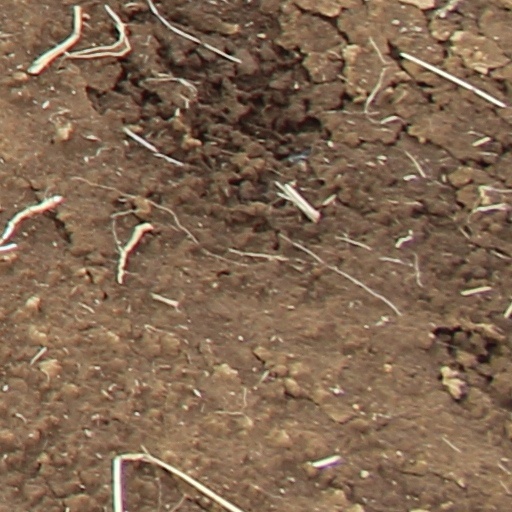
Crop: wheat